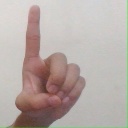
अक्षर: ड